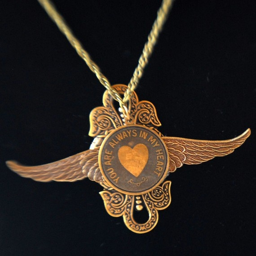
the wings of my heart